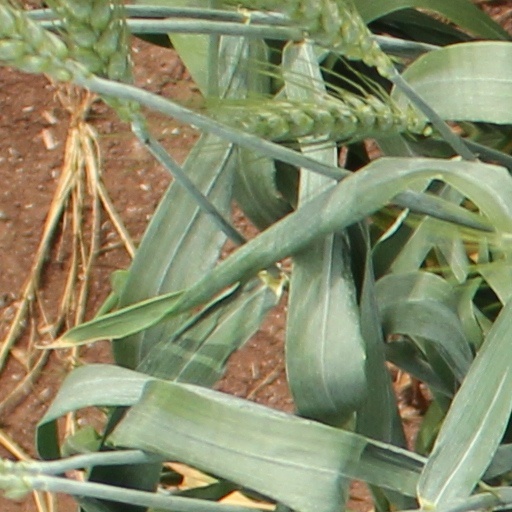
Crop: wheat